Jim McNeece

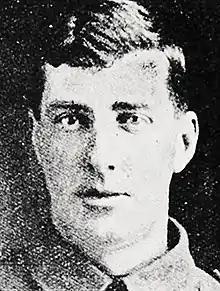

James McNeece (24 December 1885 – 21 June 1917) was a New Zealand rugby union player. A forward, McNeece represented at a provincial level, and was a member of the New Zealand national side, the All Blacks, in 1913 and 1914. He played 11 matches for the All Blacks including five internationals. He served as a private with 2nd Battalion, Otago Regiment, New Zealand Expeditionary Force, during World War I, and died in hospital of wounds received during the Battle of Messines.